Amok syndrome

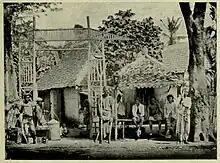
Native policemen in Java, 1911. The man in the center is holding a "sangga mara", a 2-forked pole for catching "amok".

Amok syndrome is an aggressive dissociative behavioral pattern derived from the Malay world, modern Malaysia, which led to the English phrase "running amok". The word derives from the Malay word , traditionally meaning "rushing in a frenzy" or "attacking furiously". Amok syndrome presents as an episode of sudden mass assault against people or objects following a period of brooding, which has traditionally been regarded as occurring especially in Malay culture but is now increasingly viewed as psychopathological behavior. The syndrome of "Amok" is found in the "Diagnostic and Statistical Manual of Mental Disorders" (DSM-IV TR). In the DSM-V, Amok syndrome is no longer considered a culture-bound syndrome, since the category of culture-bound syndrome has been removed.